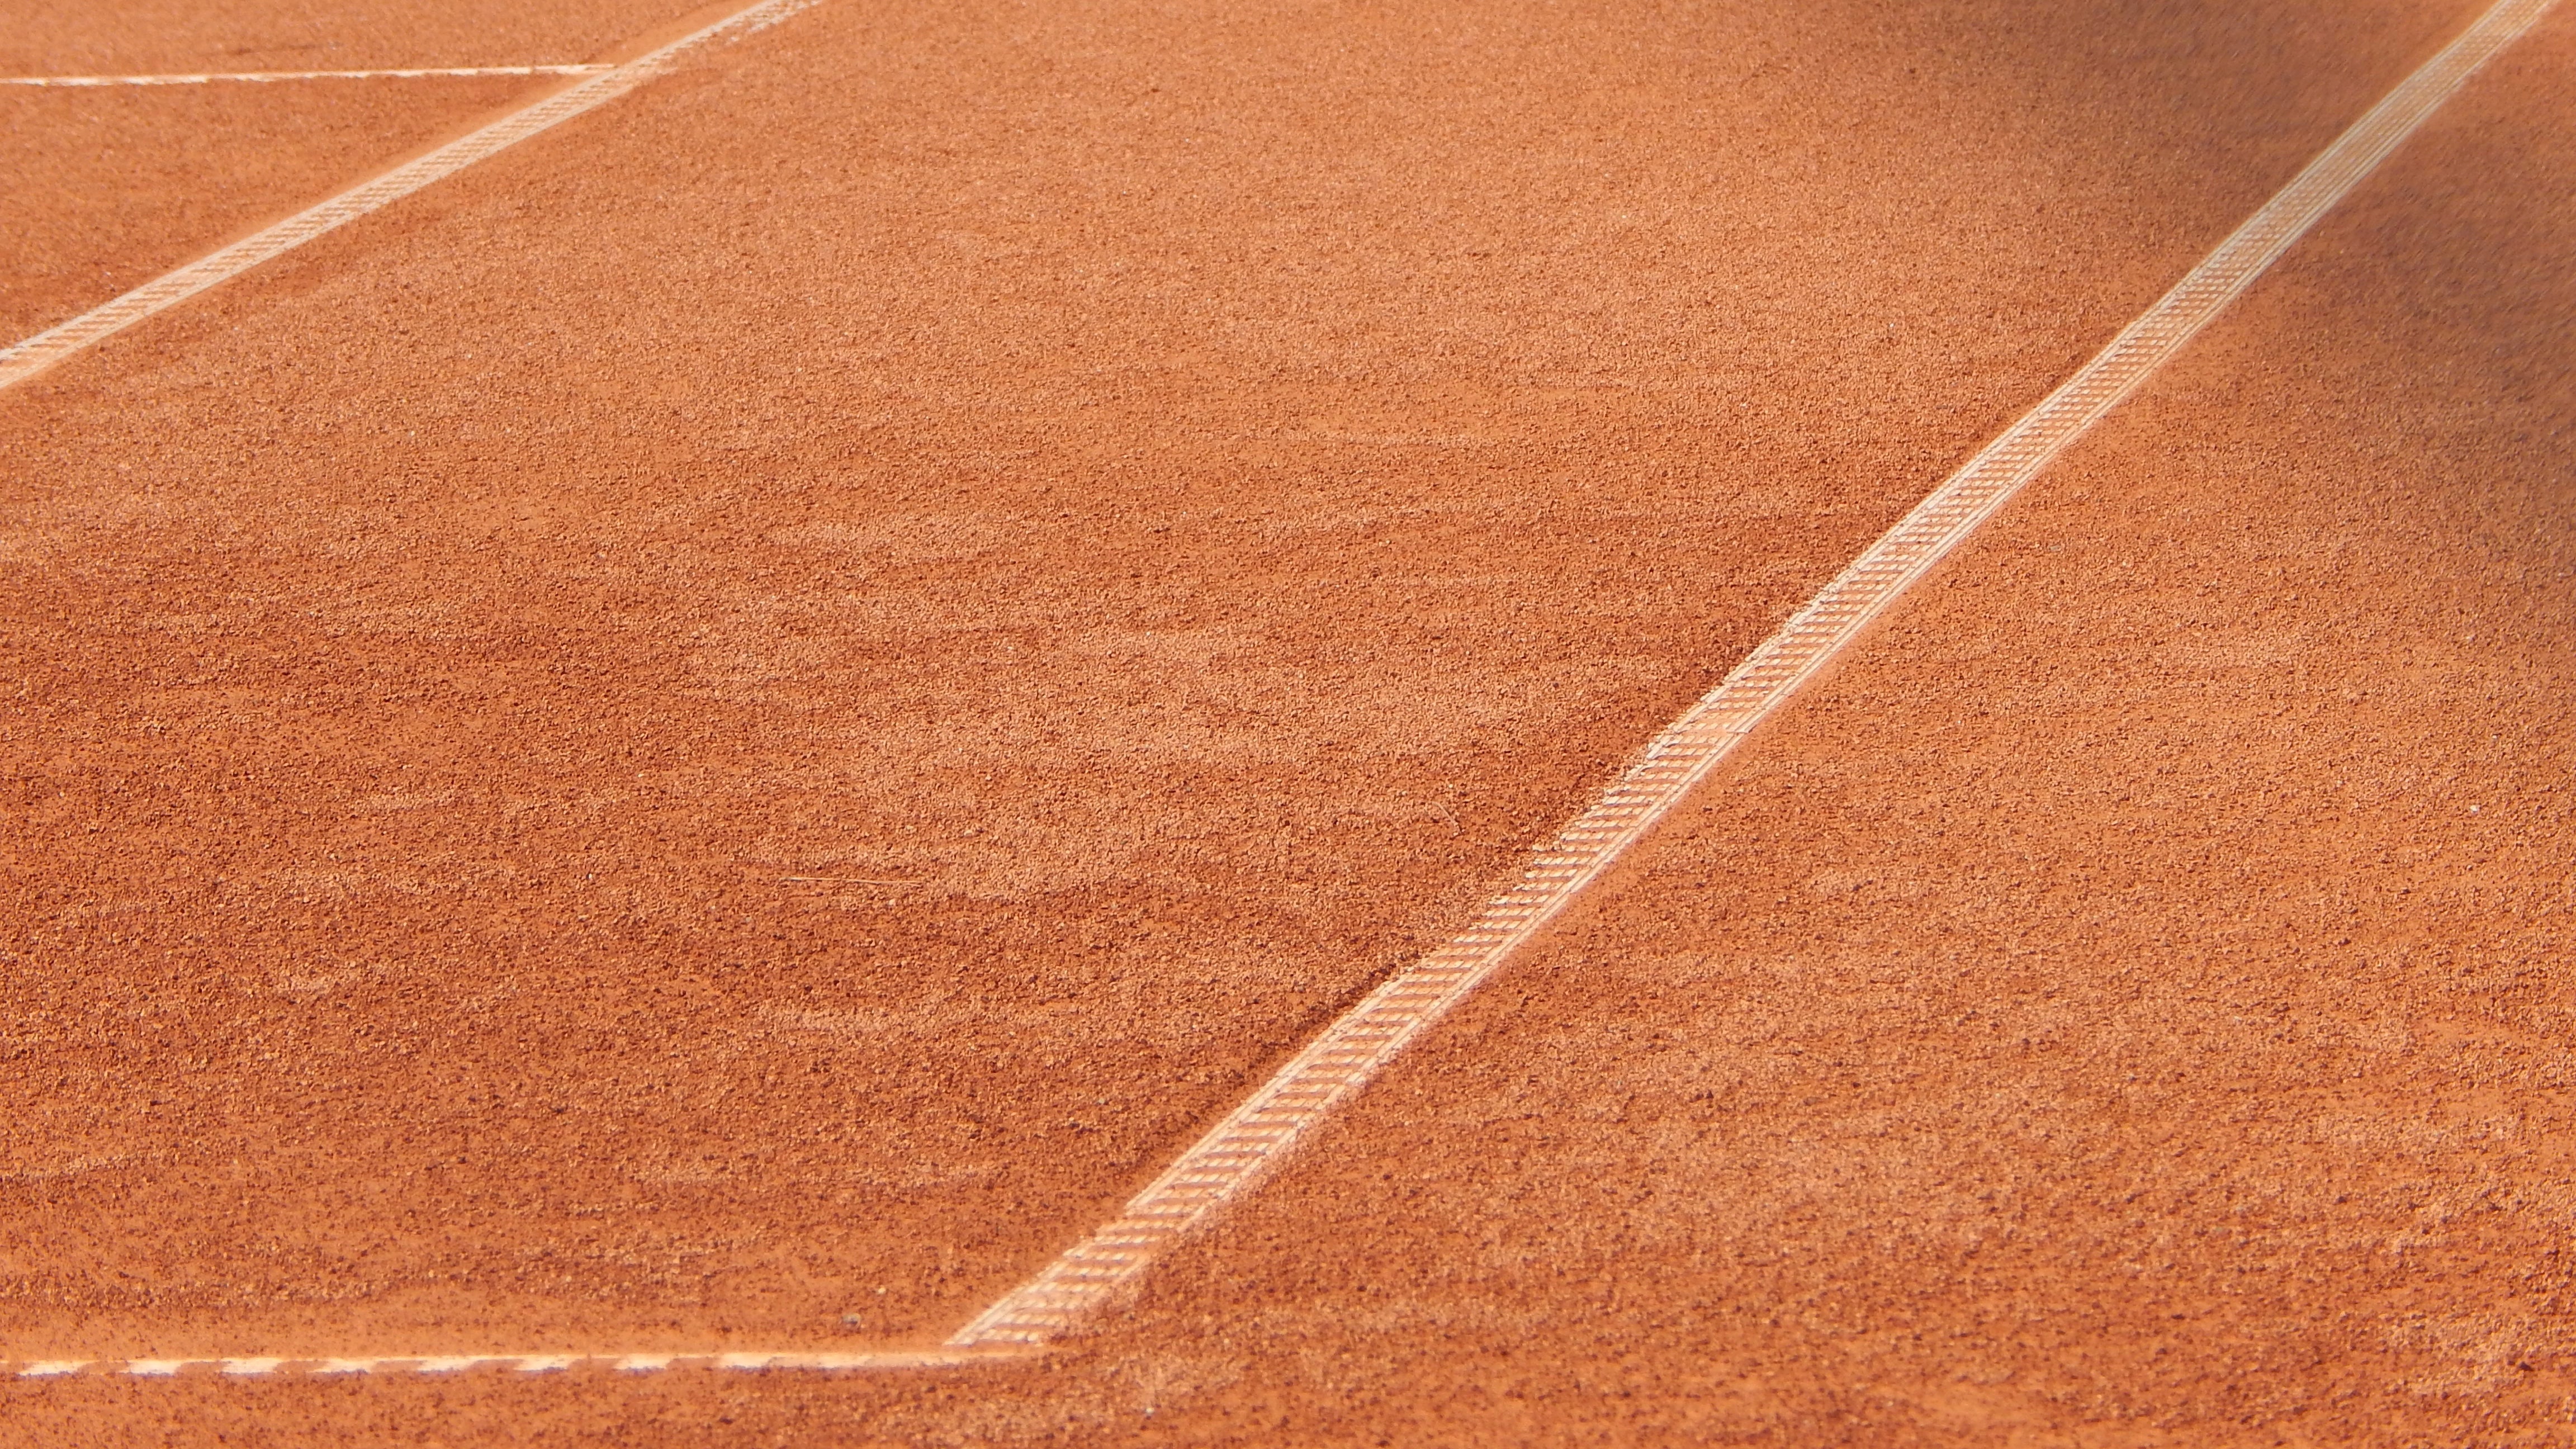
sand, wood, play, floor, asphalt, red, brown, soil, material, baseball field, workout, tennis court, tennis, sports, hardwood, flooring, plywood, laminate flooring